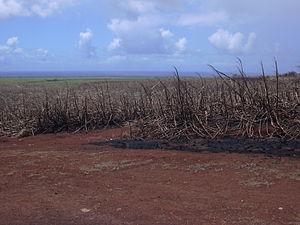
La canne à sucre est une plante cultivée appartenant au genre Saccharum, cultivée principalement pour la production du sucre extrait des tiges. Historiquement quatre espèces de cannes ont été domestiquées, principalement Saccharum officinarum, mais les cultivars modernes forment un ensemble d'hybrides complexes issus principalement de croisements entre Saccharum officinarum et Saccharum spontaneum, avec des contributions de Saccharum robustum, Saccharum sinense, Saccharum barberi, et de plusieurs genres apparentés tels que Miscanthus, Narenga et Erianthus.